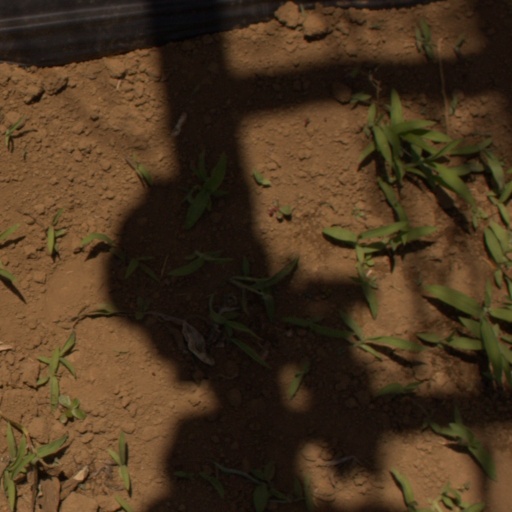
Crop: Jerusalem artichoke